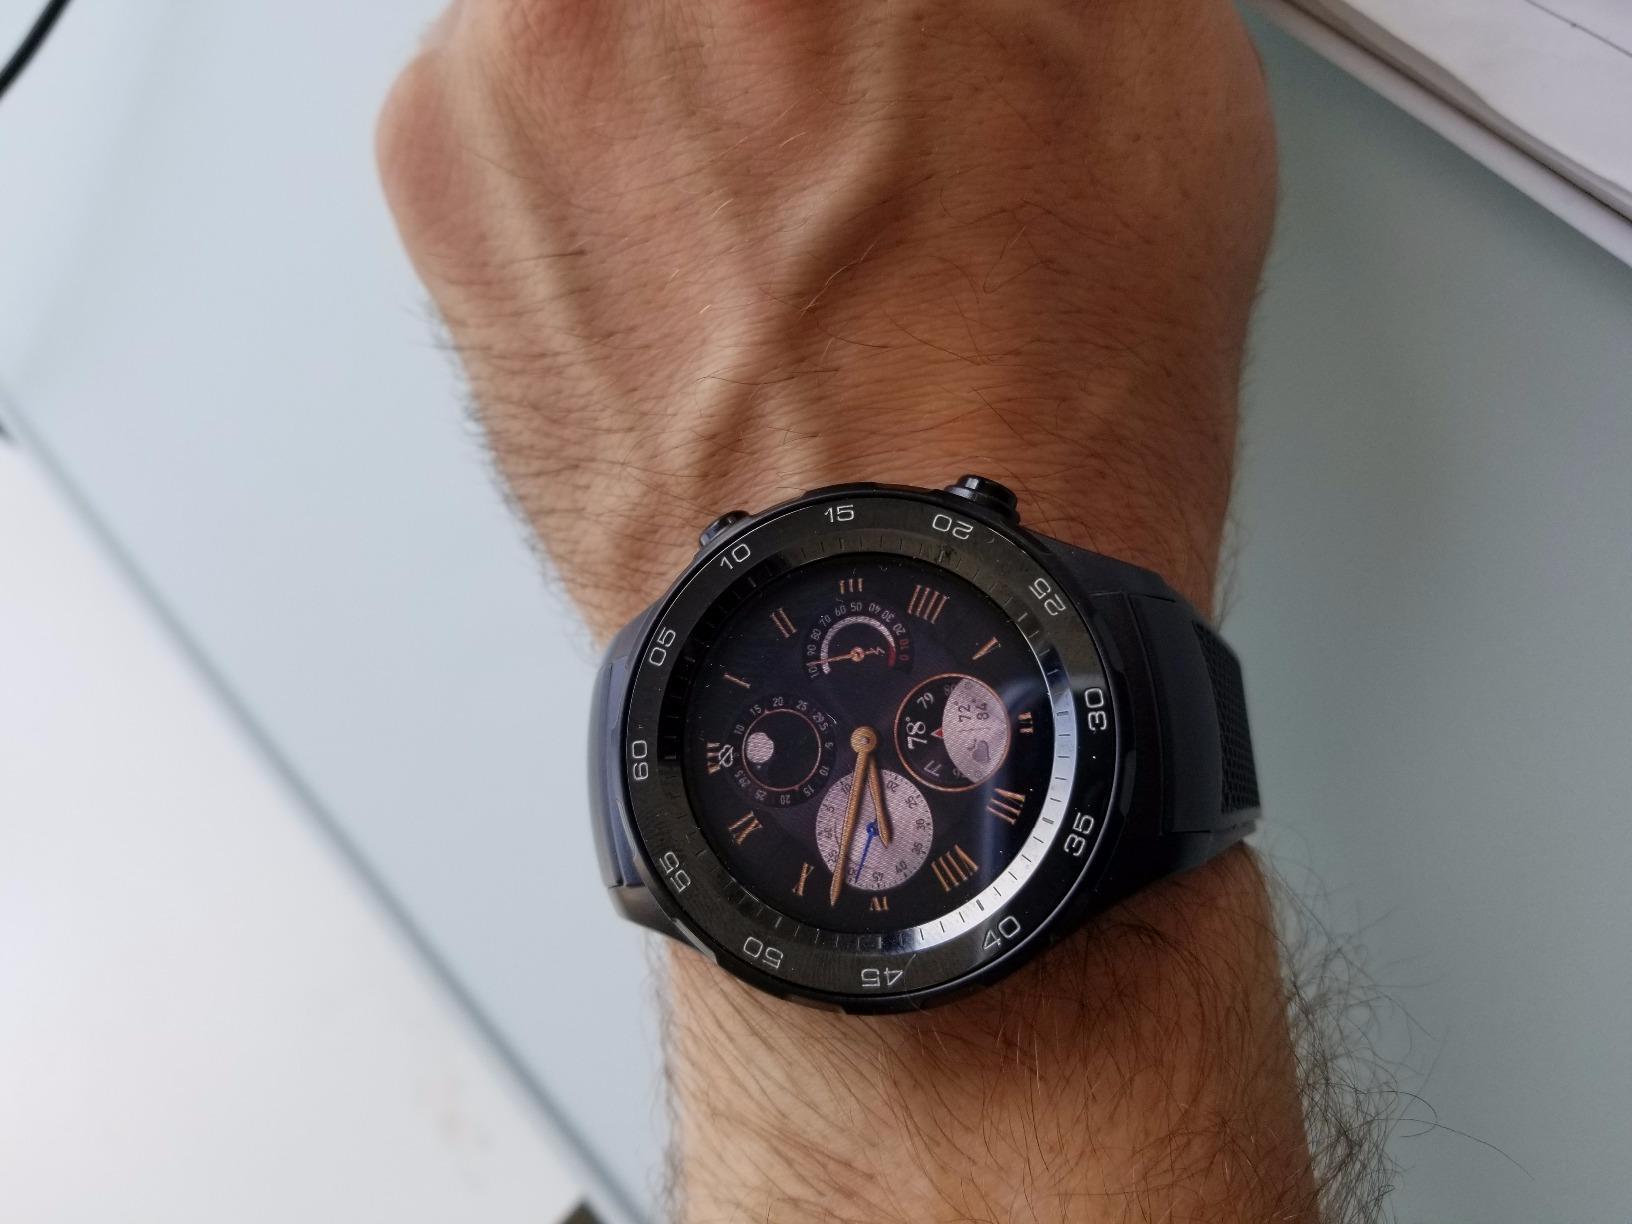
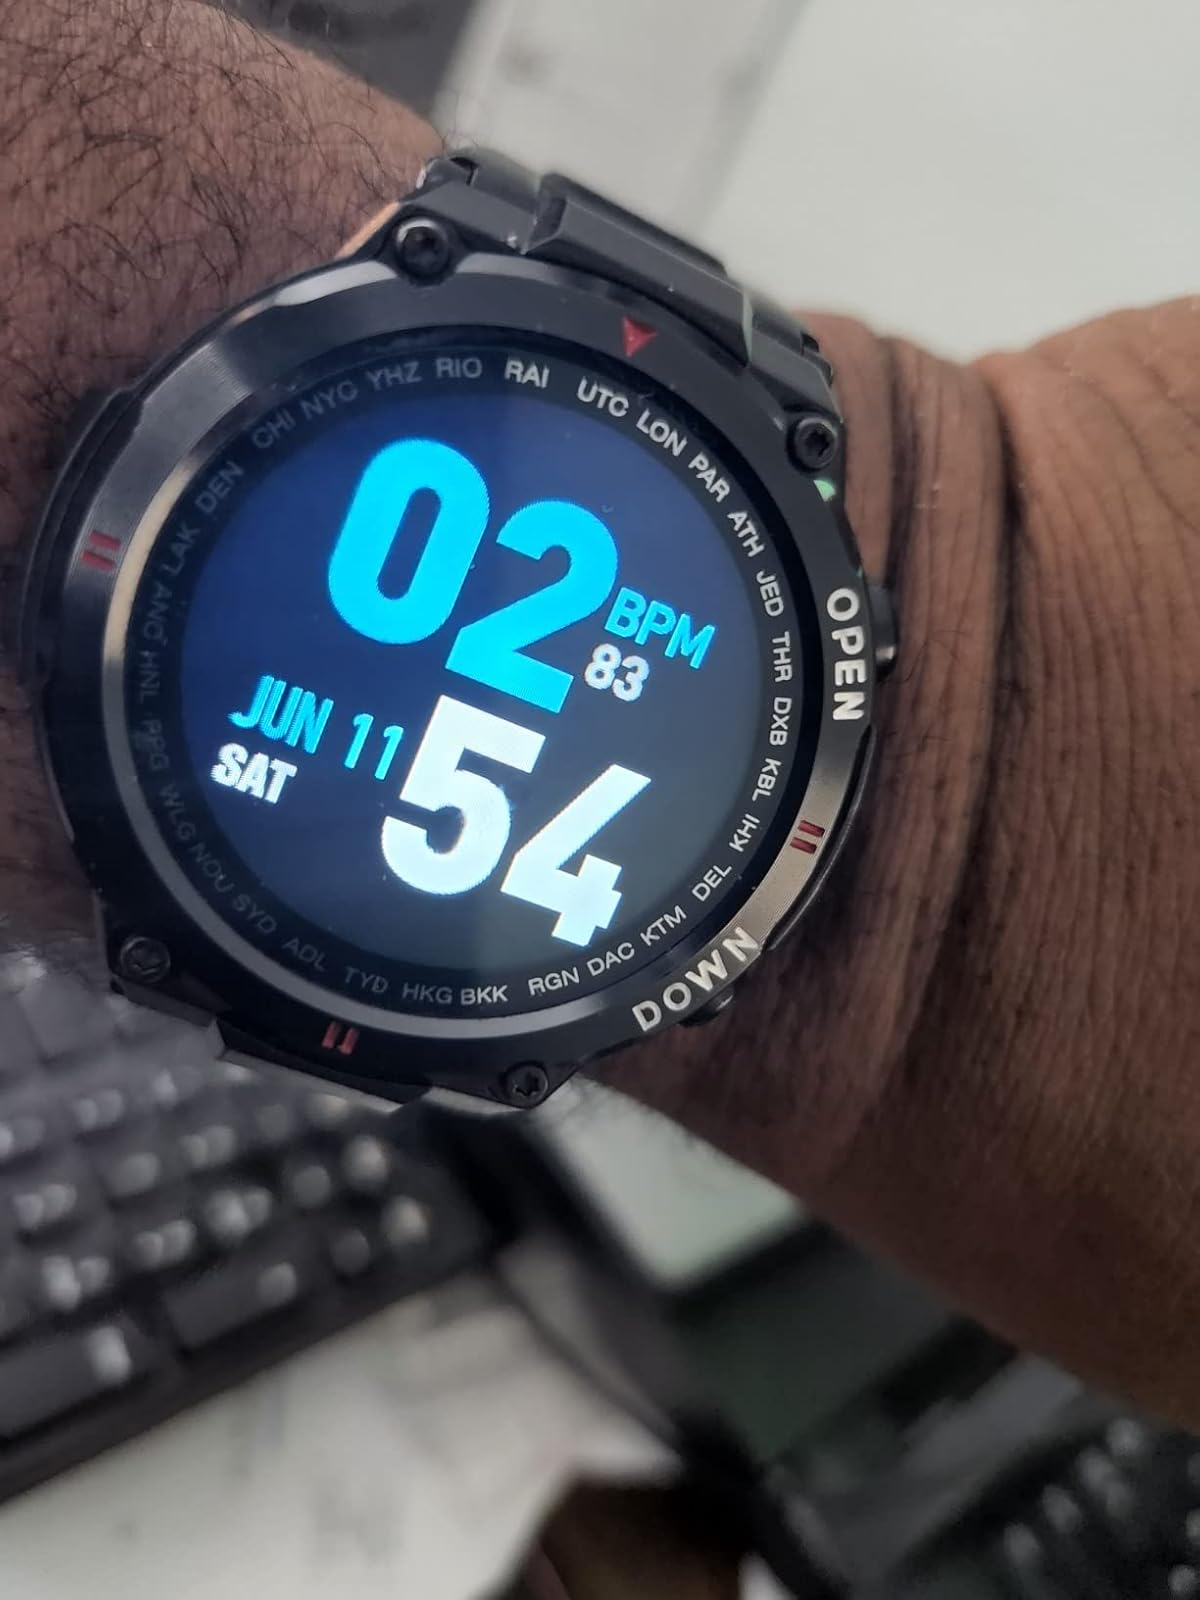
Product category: smartwatch
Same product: no